Tzofit

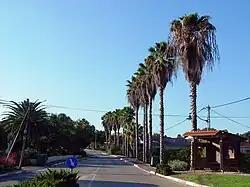

Tzofit is a moshav in central Israel. Located near Kfar Saba, it falls under the jurisdiction of Drom HaSharon Regional Council. In it had a population of .